Antonio Ricardo

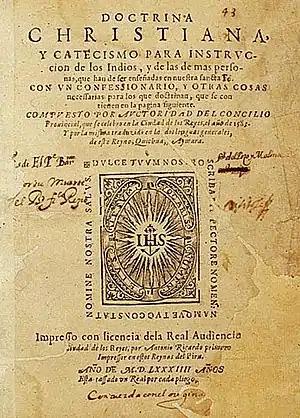
Title page of the "Doctrina Christiana" from 1585, the first book that was printed in South America, and the first printed book to have text in Quechua and Aymara

Antonio Ricciardi, better known as Antonio Ricardo (1532 – 1605/1606), was an Italian from Turin who became the first printer in South America and worked in Lima, Peru from 1584 until his death in 1605 or 1606.